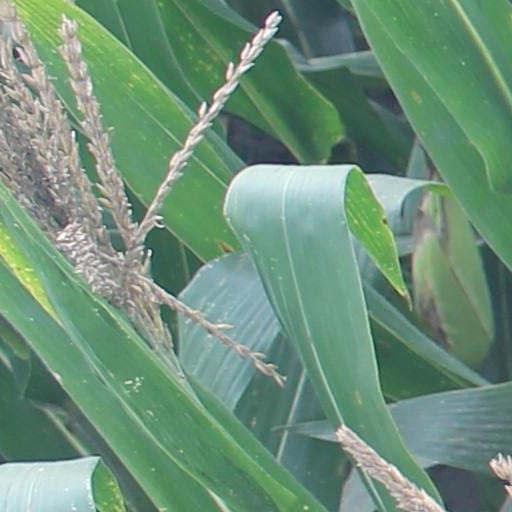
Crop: maize; corn